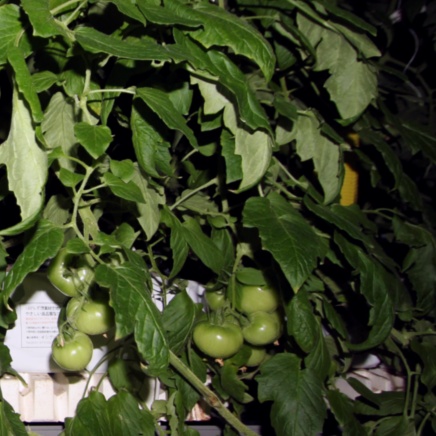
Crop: tomato